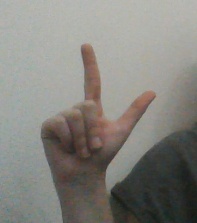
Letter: laam